Suchosaurus

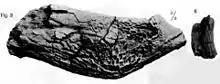
Type mandible and tooth of "S. girardi"

In 1841, British palaeontologist Richard Owen named, based on NHMUK PV OR 36536 as a syntype series, a subgenus "Crocodylus (Suchosaurus)" with as type species "Crocodylus (Suchosaurus) cultridens". The subgeneric name was derived from Greek σοῦχος, "souchos", the name of the Egyptian crocodile god Sobek. This reflected the presumed taxonomic affinities; at the time the crocodile-like snouts of spinosaurids were not known. The specific name is derived from Latin "culter", "dagger", and "dens", "tooth", in reference to the elongated form of the teeth. In 1842, Owen again mentioned the taxon as a subgenus, subsequently he and other workers would use it as a full genus "Suchosaurus". In 1842 and 1878 Owen referred some vertebrae (backbones) to "Suchosaurus", but these were later identified by Richard Lydekker as likely belonging to ornithischian dinosaurs instead. In 1884, Owen indicated a tooth as ""Suchosaurus leavidens"" in a caption, this is usually seen as a "lapsus calami" (or "slip of the pen") because this species is not further mentioned.